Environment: real
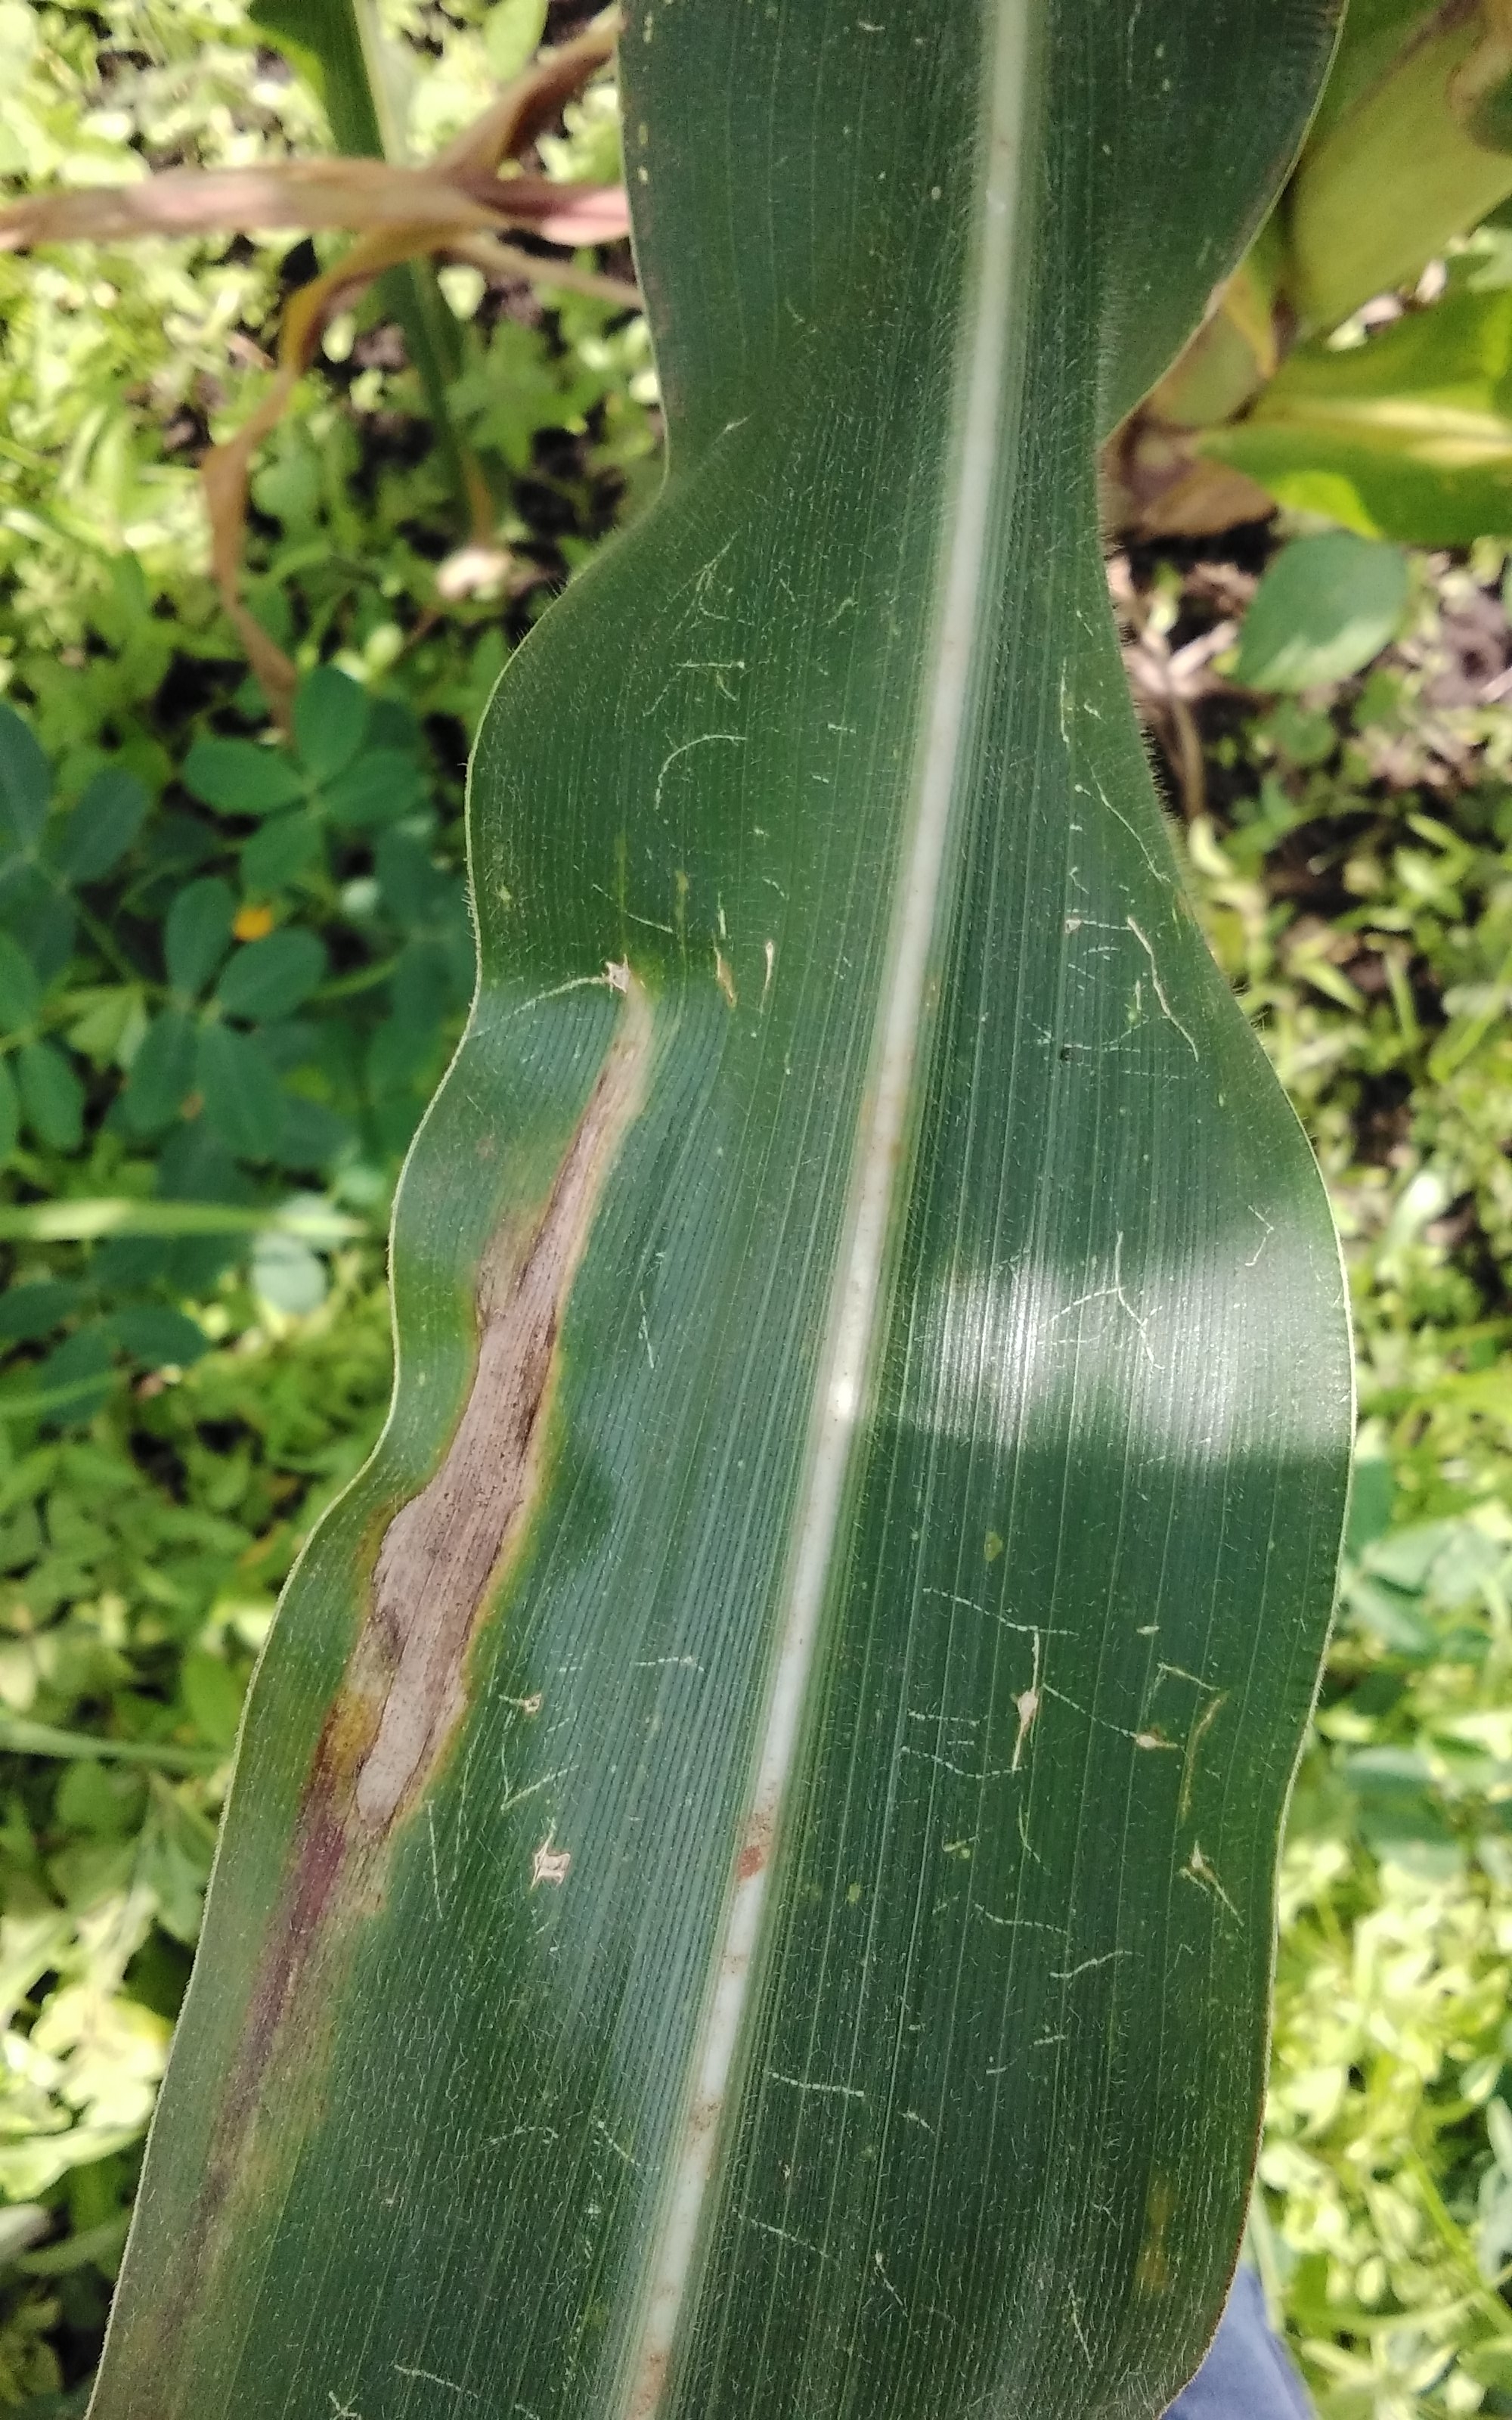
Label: northern_corn_leaf_blight